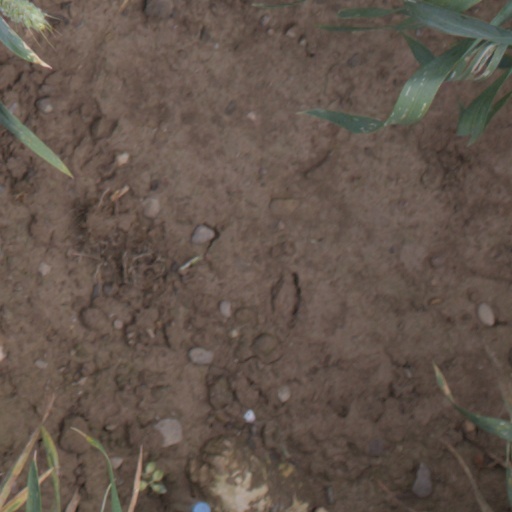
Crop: wheat